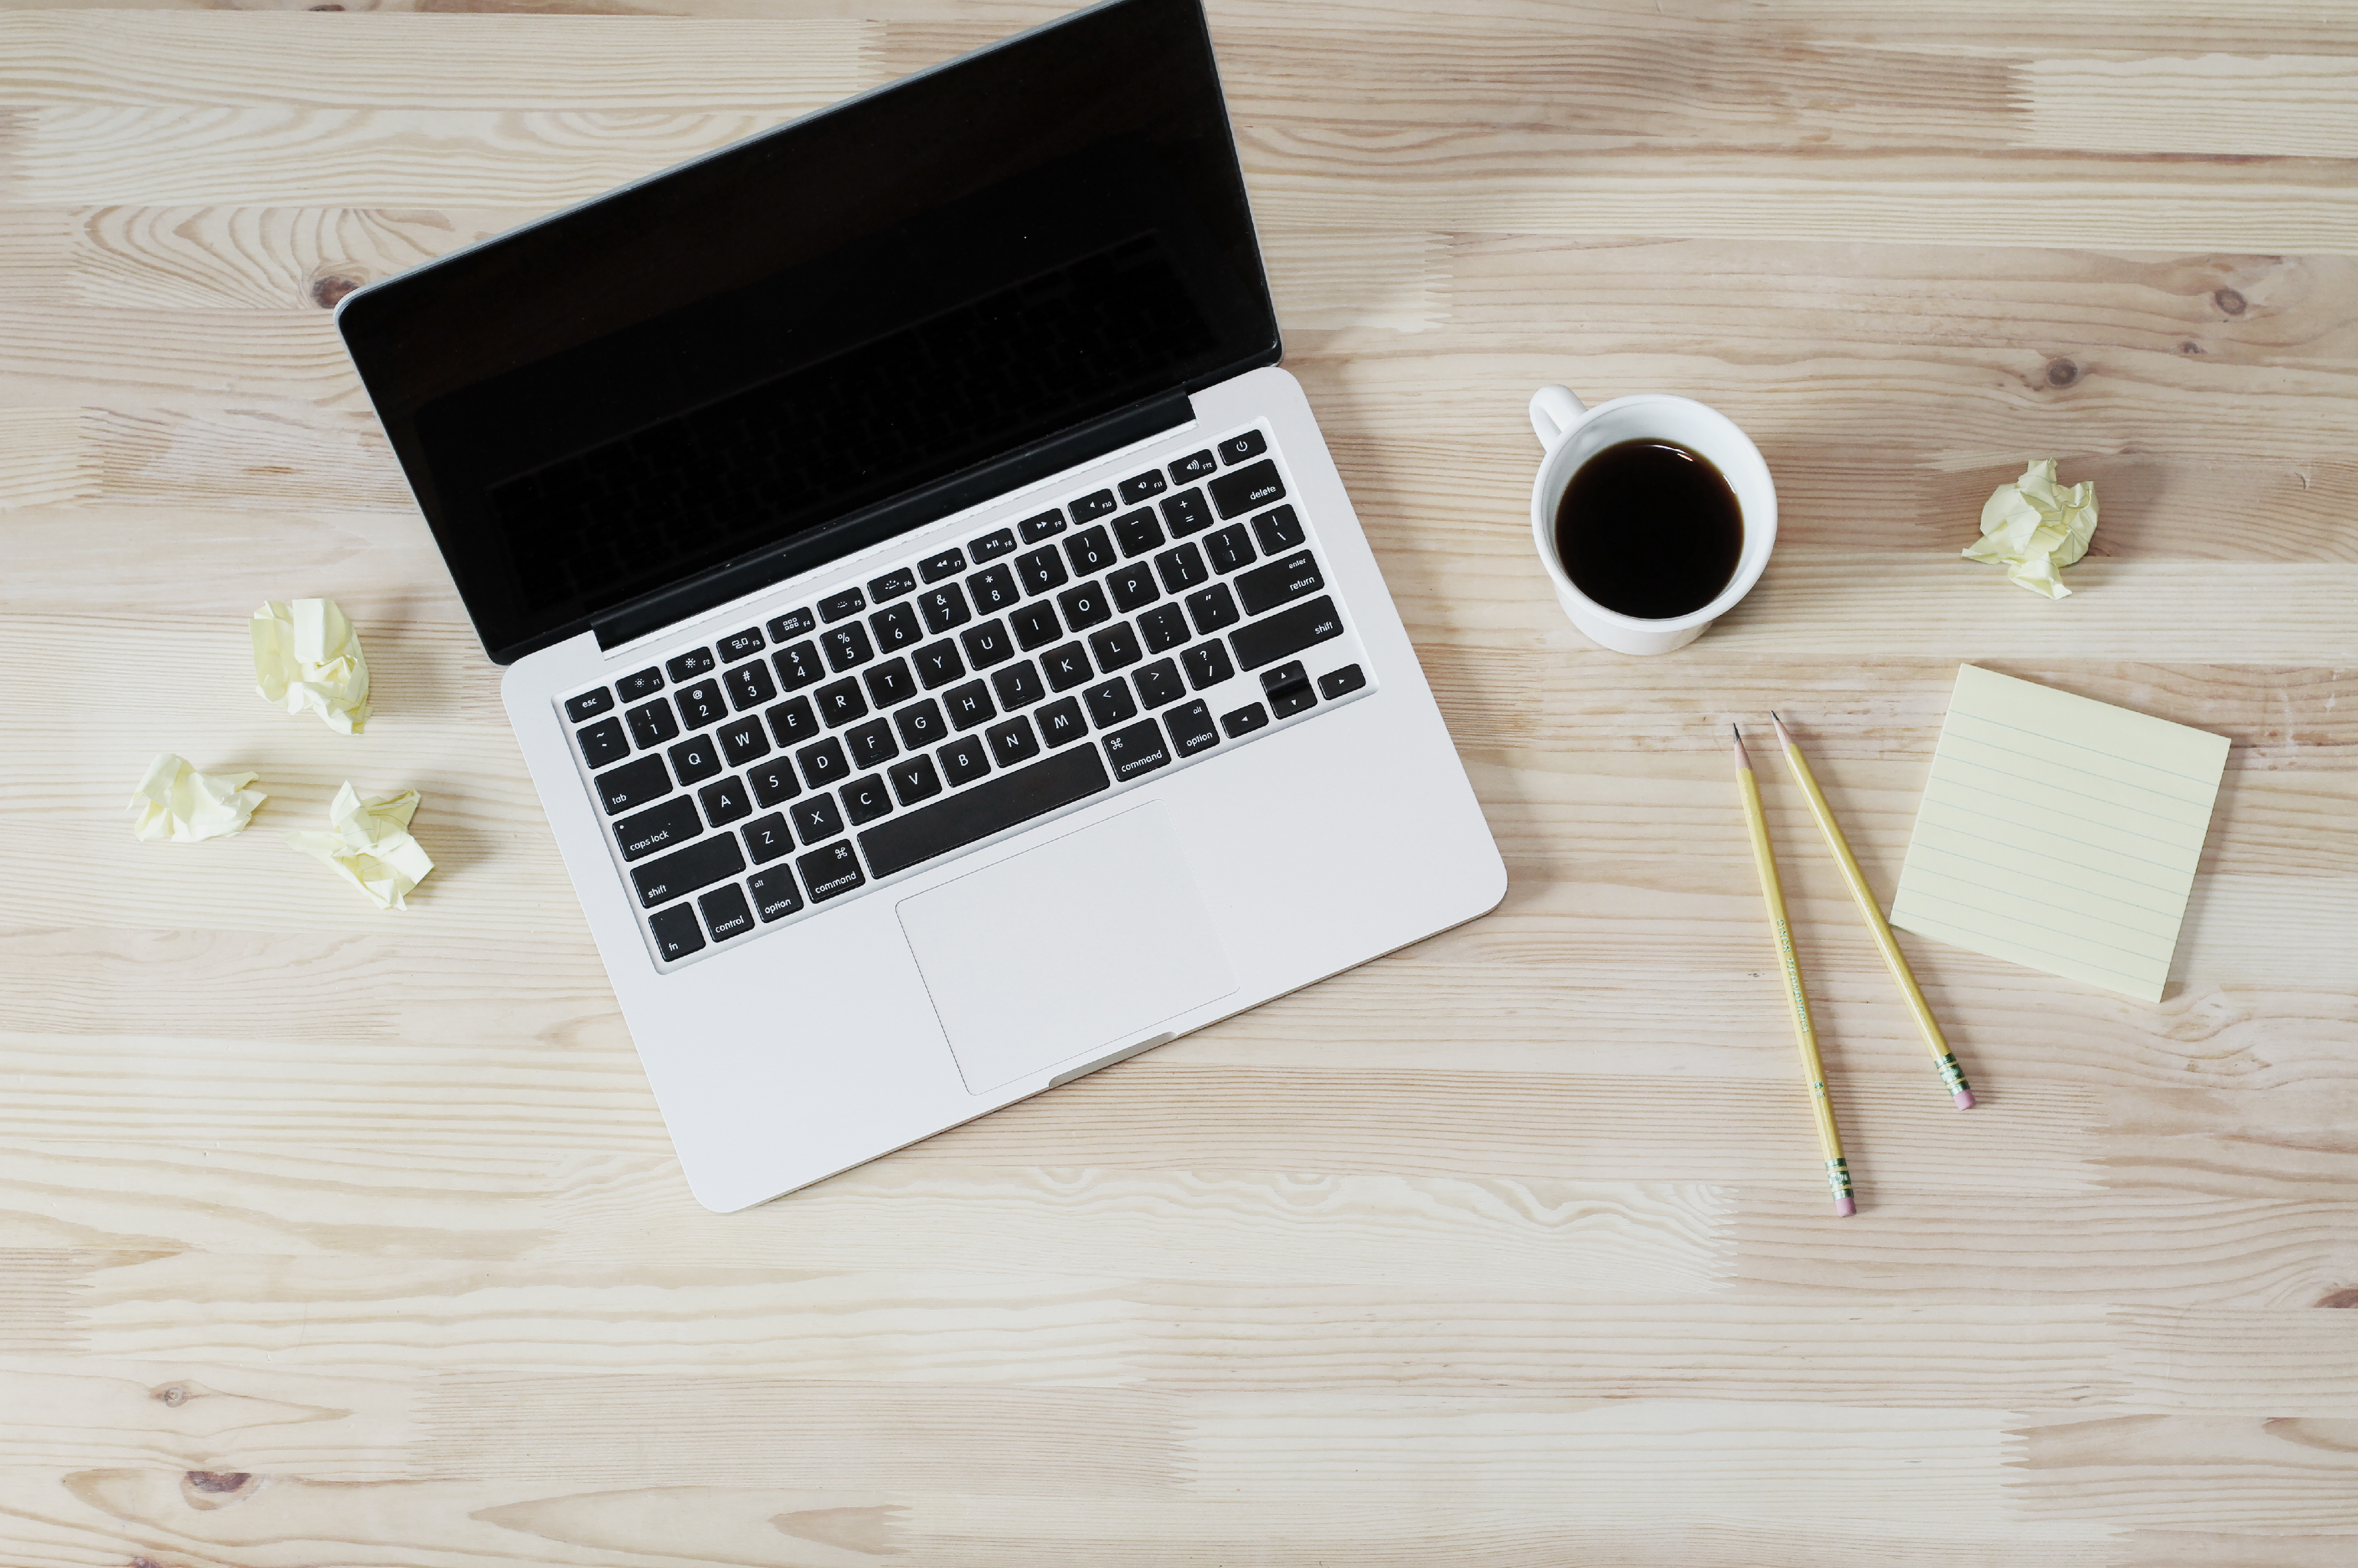
laptop, desk, computer, macbook, table, coffee, wood, cup, mug, brand, design, pencils, mockup, note pad